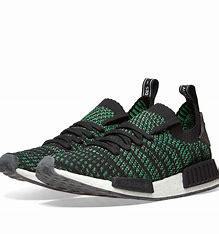
Brand: Adidas
Model: NMD_R1 Pk